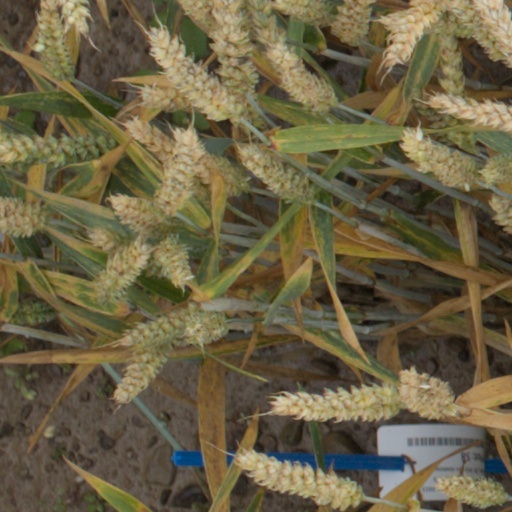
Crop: wheat